2017 World Series

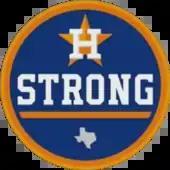
The Astros wore a patch during the 2017 World Series in support of Hurricane Harvey victims in Houston

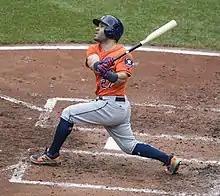
Jose Altuve was named the American League's MVP

With a 101–61 regular season record, the team won its first American League West title, their first division title since 2001, and the #2 seed in the AL. In the American League Division Series, they defeated the 3rd-seeded Boston Red Sox in four games and then defeated the 4th-seeded New York Yankees in the American League Championship Series (ALCS) in seven games. This was their second World Series appearance, first since 2005, when they were swept in four games by the Chicago White Sox and first appearance as a member of the American League (which the team joined in 2013), as they became the first team in history to make it to the World Series as members of both National and American Leagues.